Wilson's storm petrel

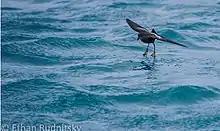
Wilson's Storm Petrel with distinctive yellow webbing between feet

Wilson's storm petrel is a small bird, in length with a wingspan. It is slightly larger than the European storm petrel and is essentially dark brown in all plumages, except for the white rump and flanks. The feet extend just beyond the square ended tail in flight. The European storm petrel has a very distinct whitish lining to the underwing and a nearly all dark upperwing. Wilson's storm petrel has a diffuse pale band along the upper wing coverts and lacks the distinctive white underwing lining. The webbing between the toes is yellow with black spots in pre-breeding age individuals.